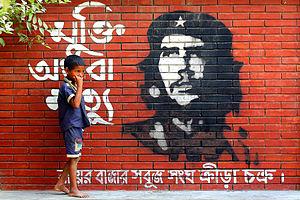
Photographie d'un mur avec un graffiti de Che Guevara au Bangladesh